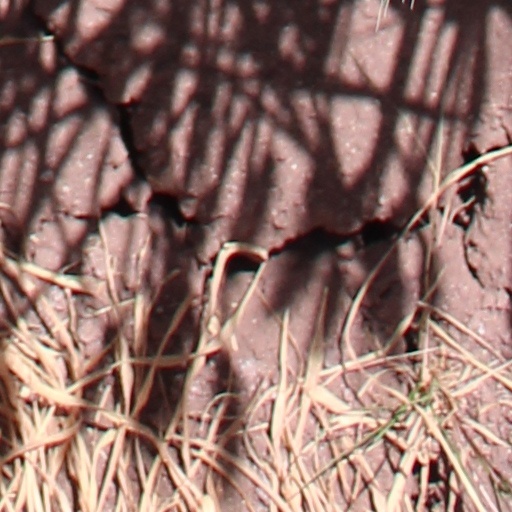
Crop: wheat